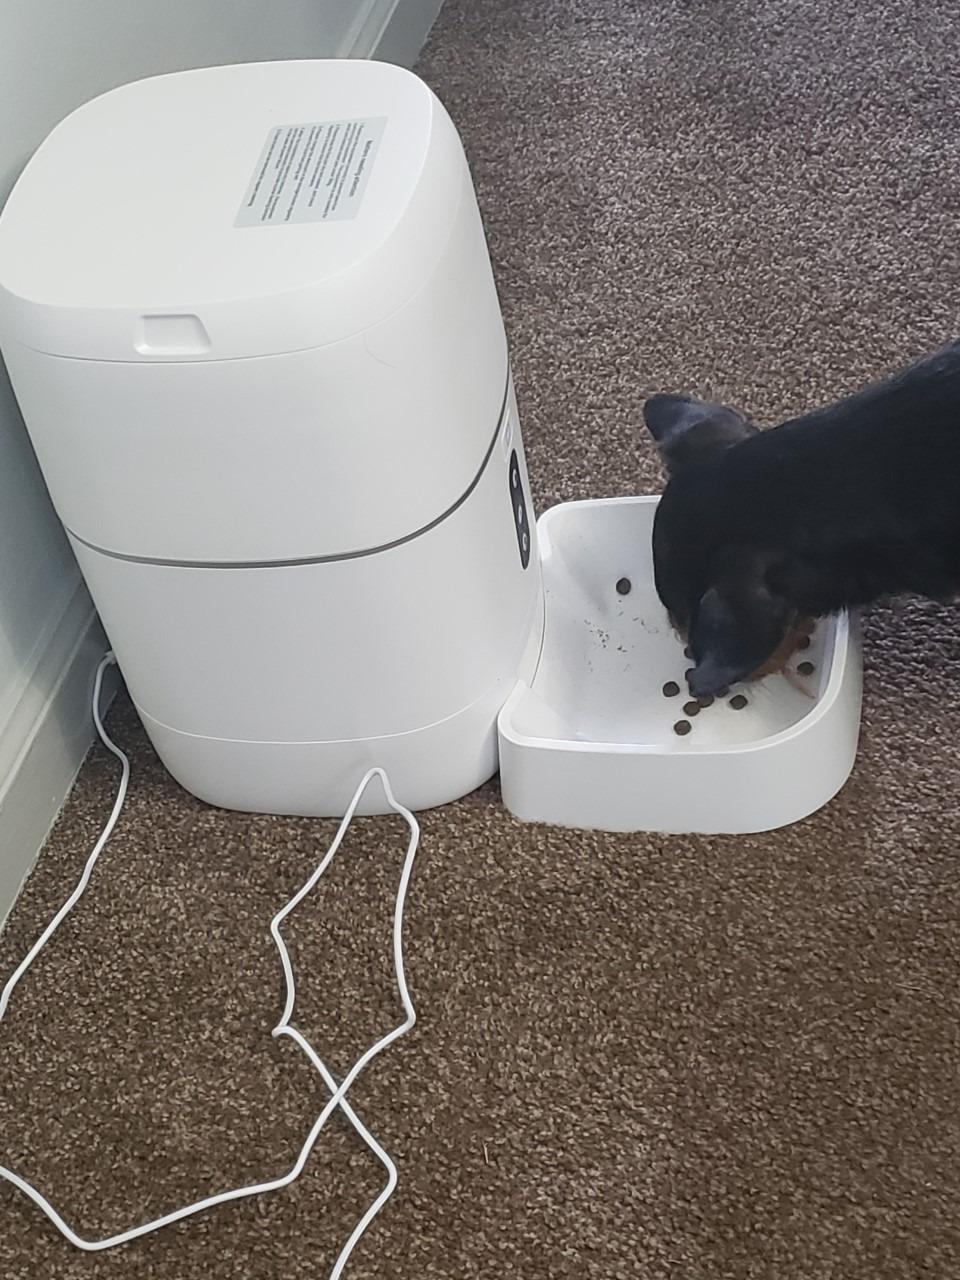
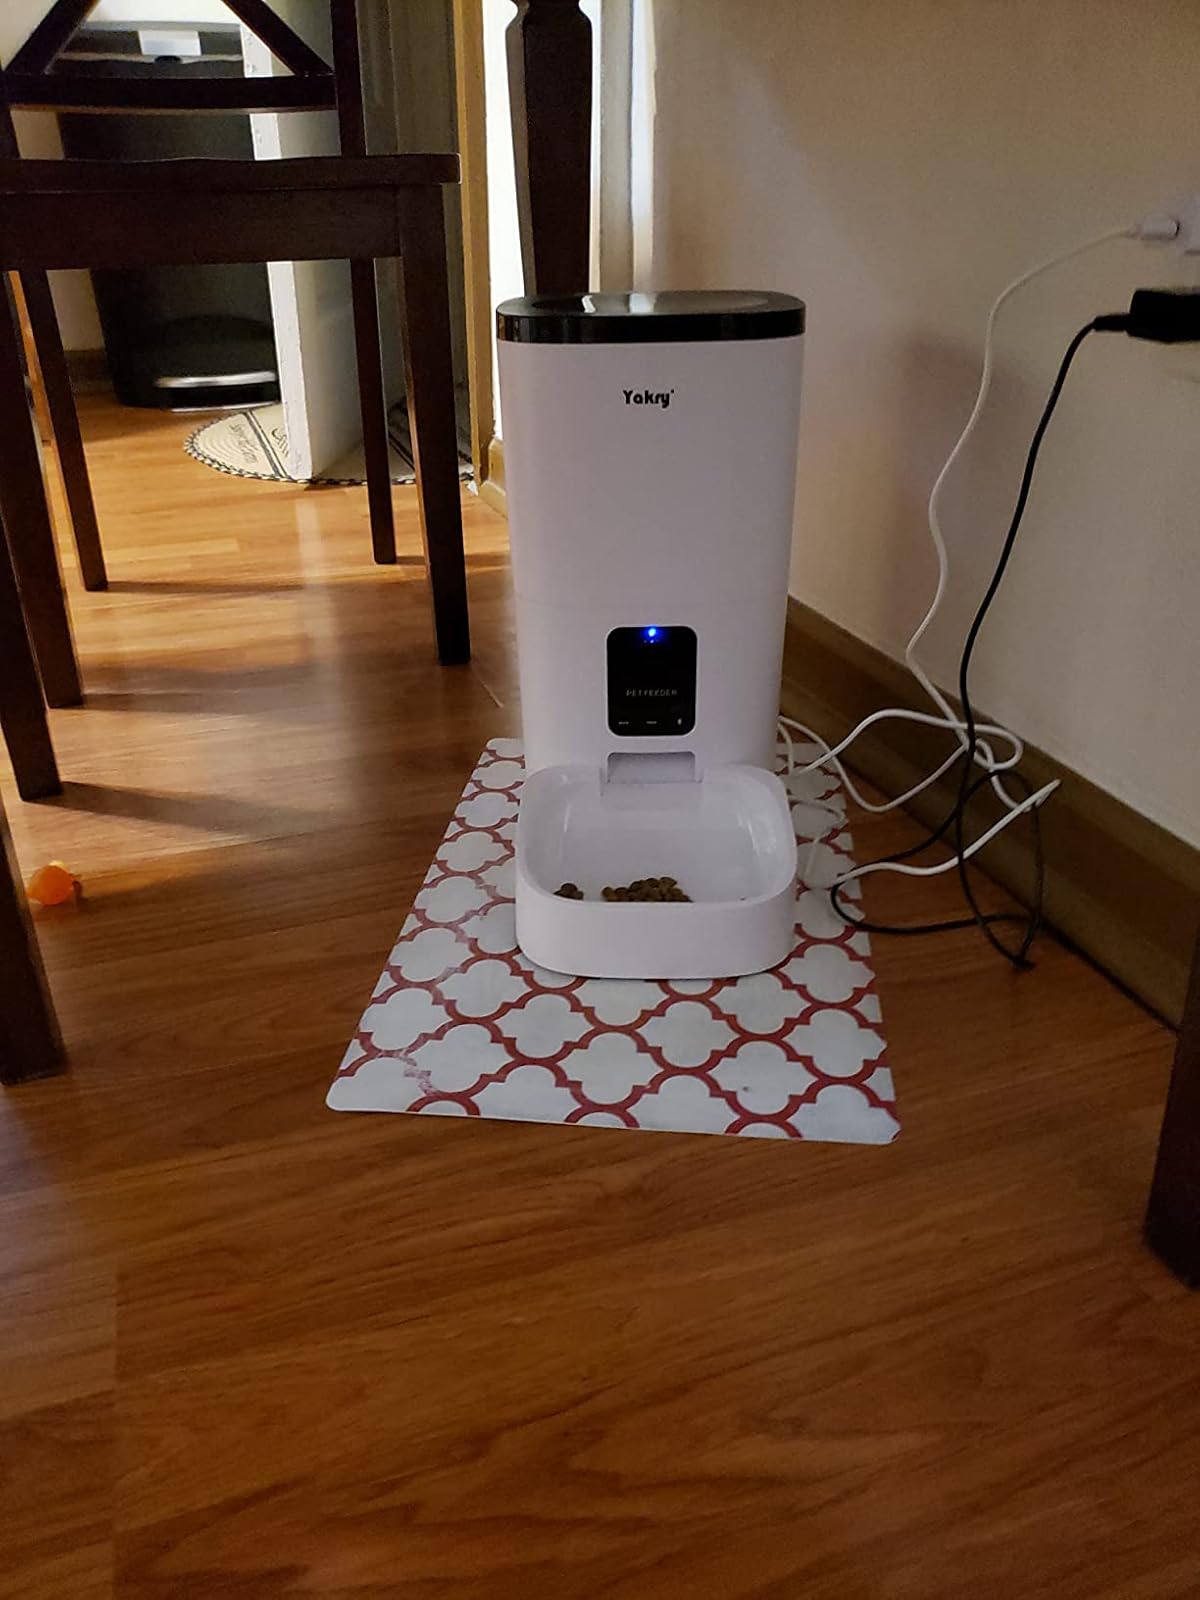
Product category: items_feeder
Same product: no